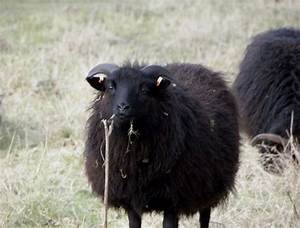
Label: pecora